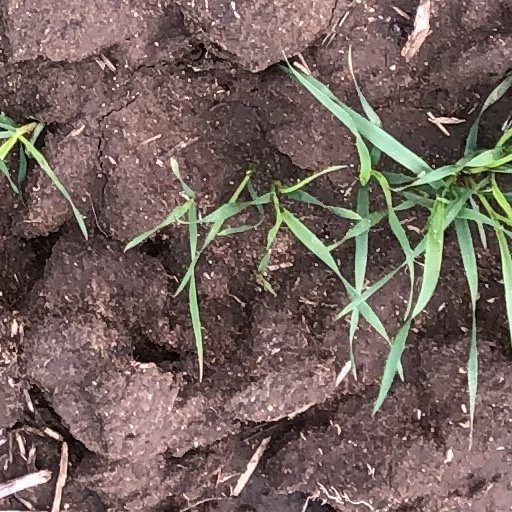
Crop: wheat